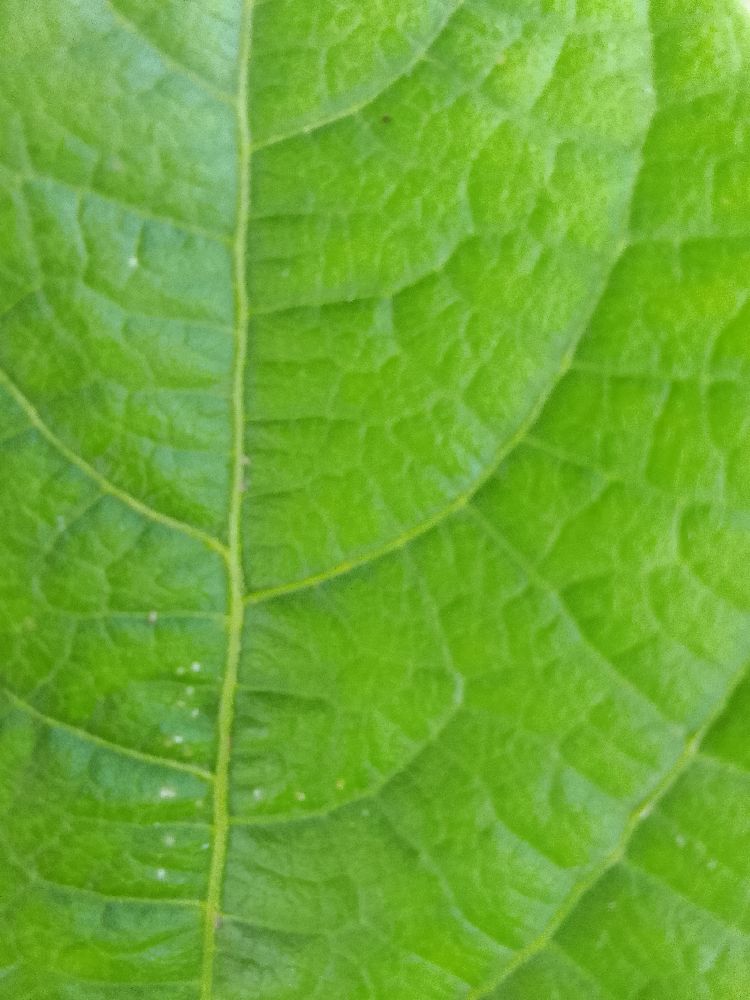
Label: healthy